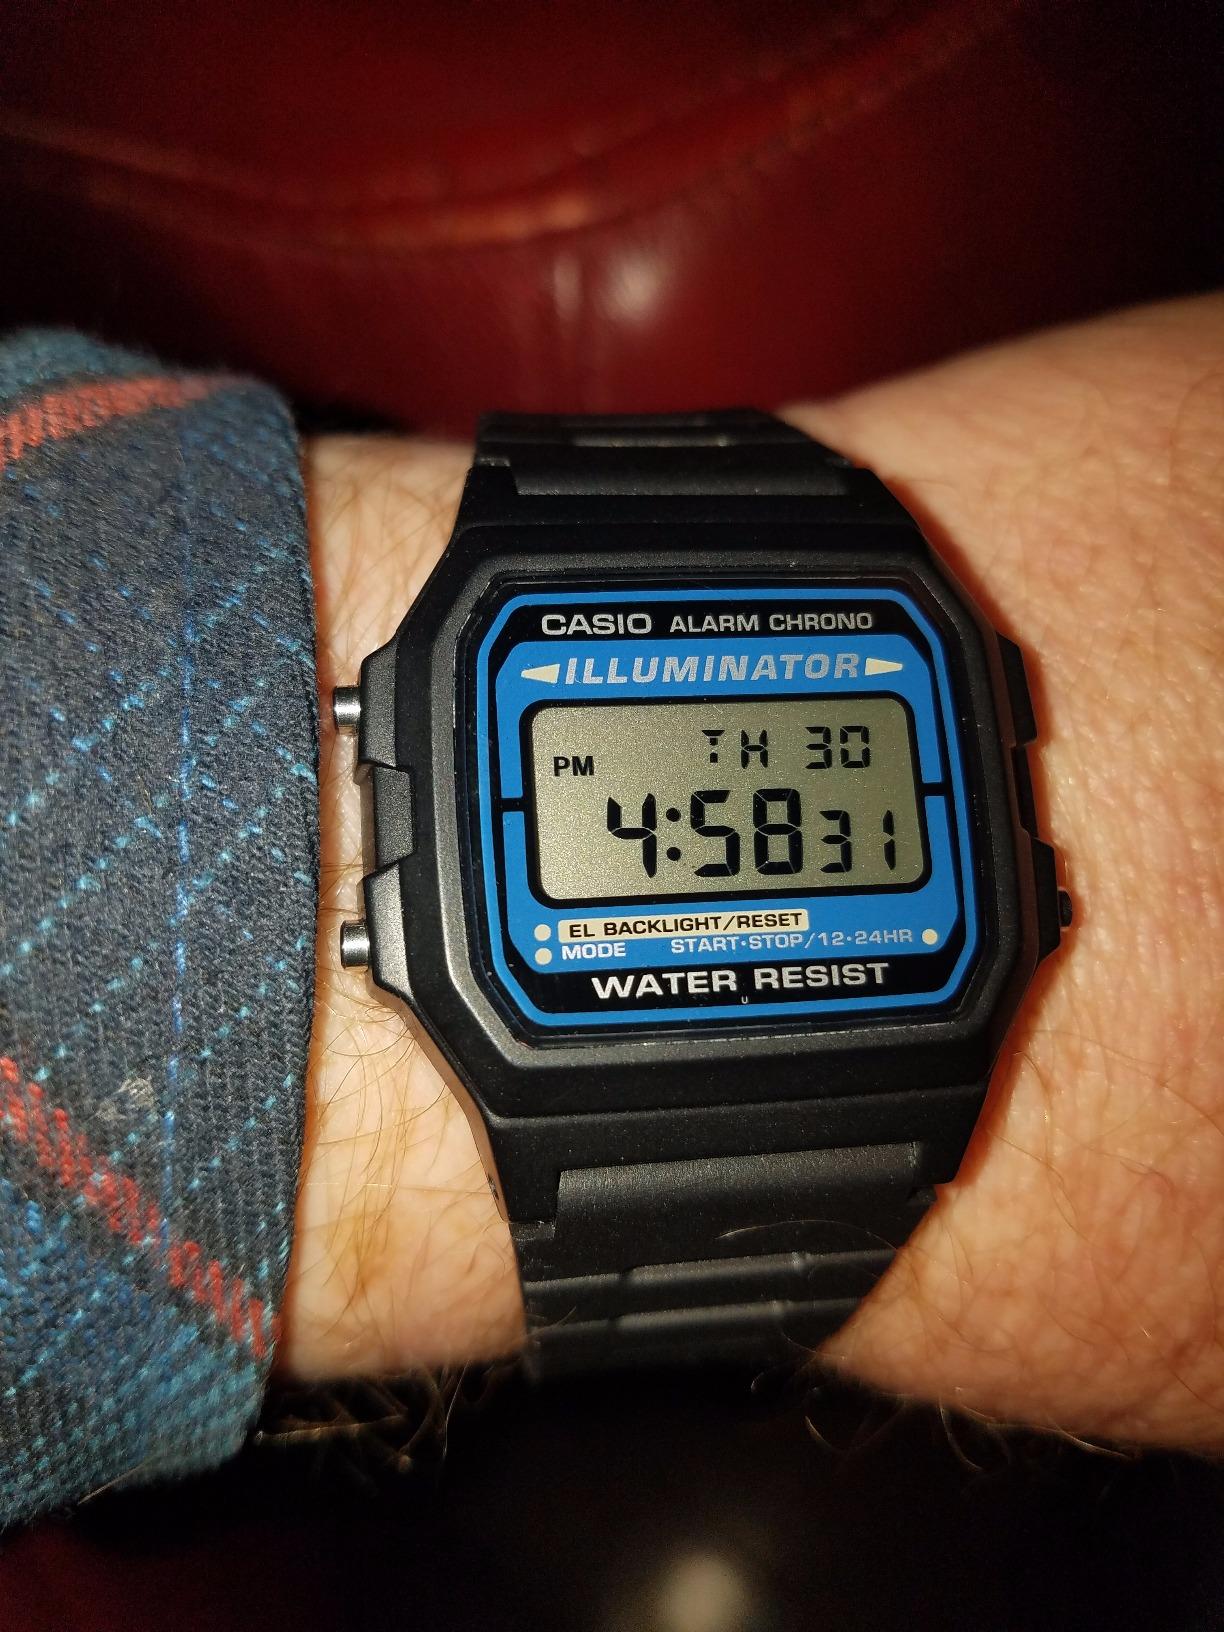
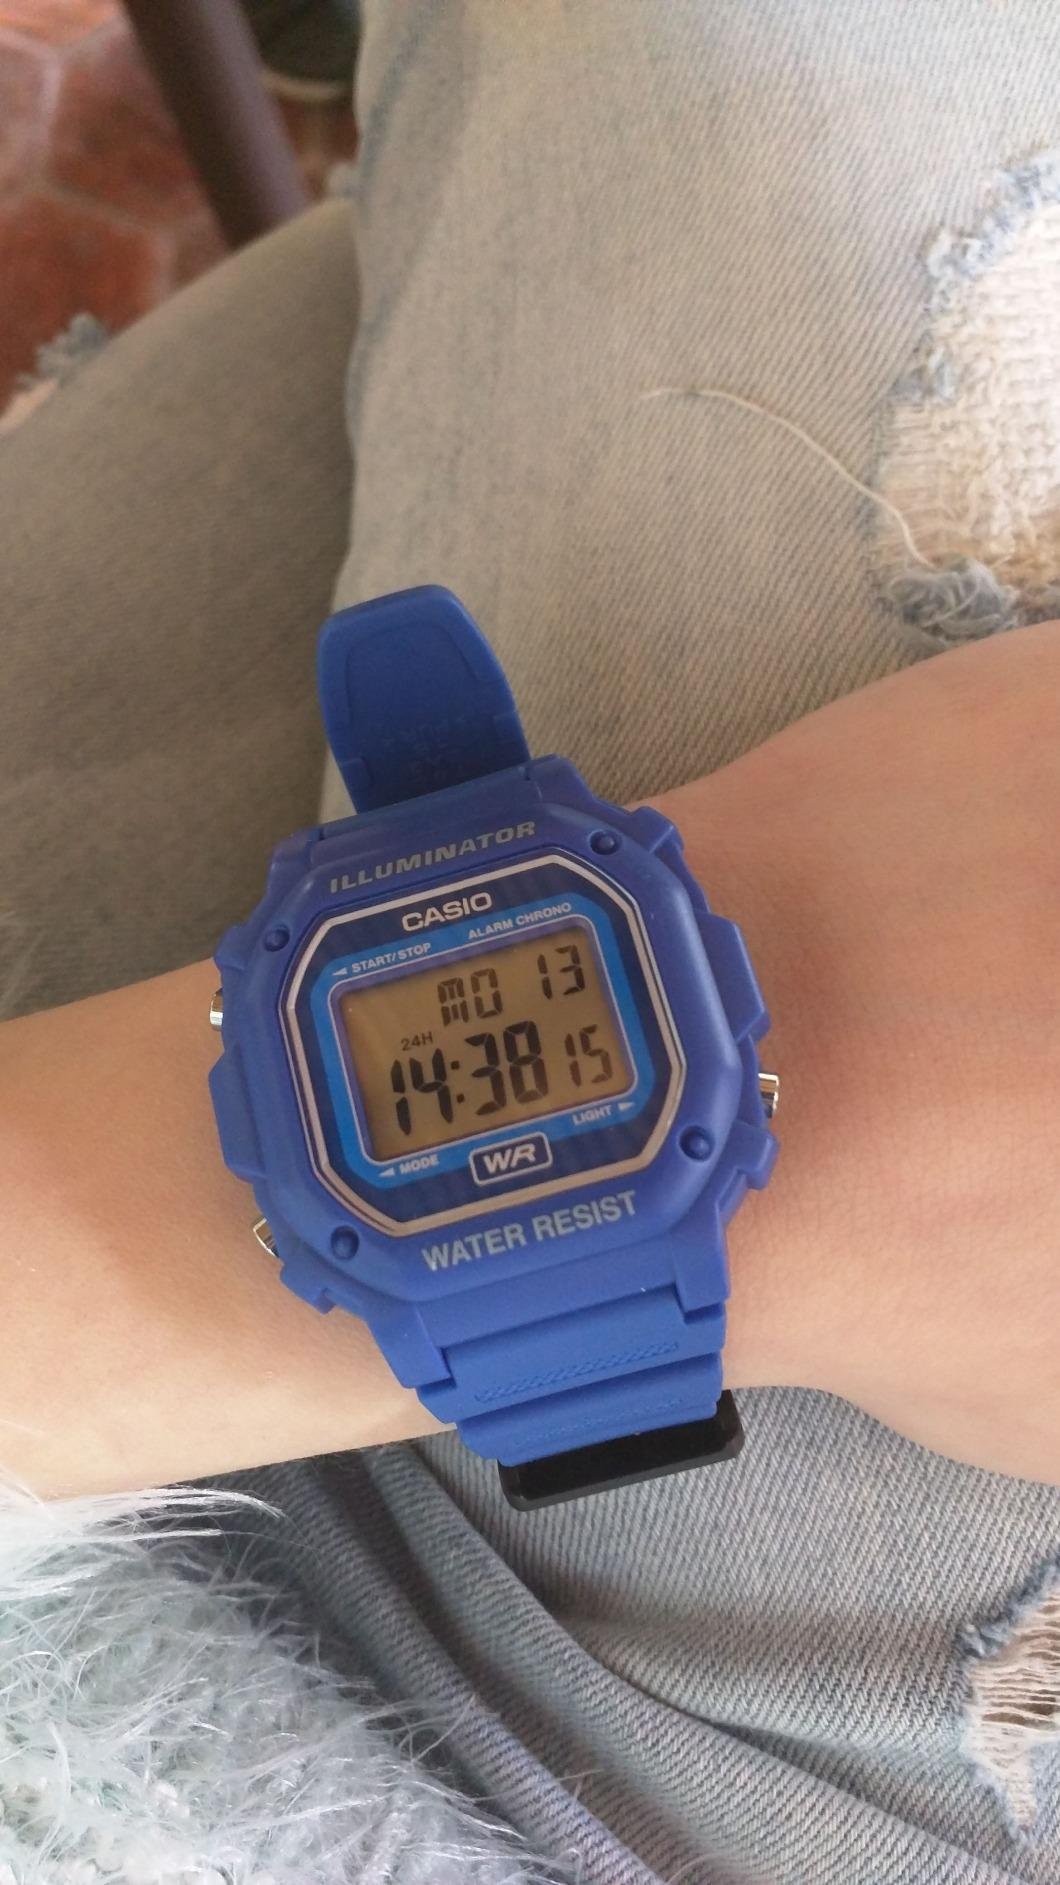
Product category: accessories_watch
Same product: no